Il ritorno di Tobia

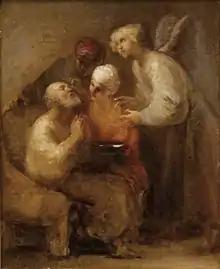
"Tobit Heals His Father's Blindness", by Domingos Sequeira

The Italian-language libretto of the work is by , brother of the composer Luigi Boccherini. This libretto is harshly criticized by Olleson, who notes that the author de-dramatizes vivid episodes in the source (the story of Tobit in the Apocrypha), depriving Haydn of the opportunity for highly dramatic musical utterance.